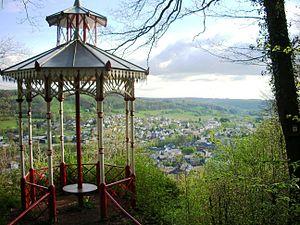
Malmedy vue du belvédère du bois de Livremont
Malmedy [malmədi], parfois orthographié Malmédy, est une ville de Belgique située en Région wallonne dans la province de Liège.